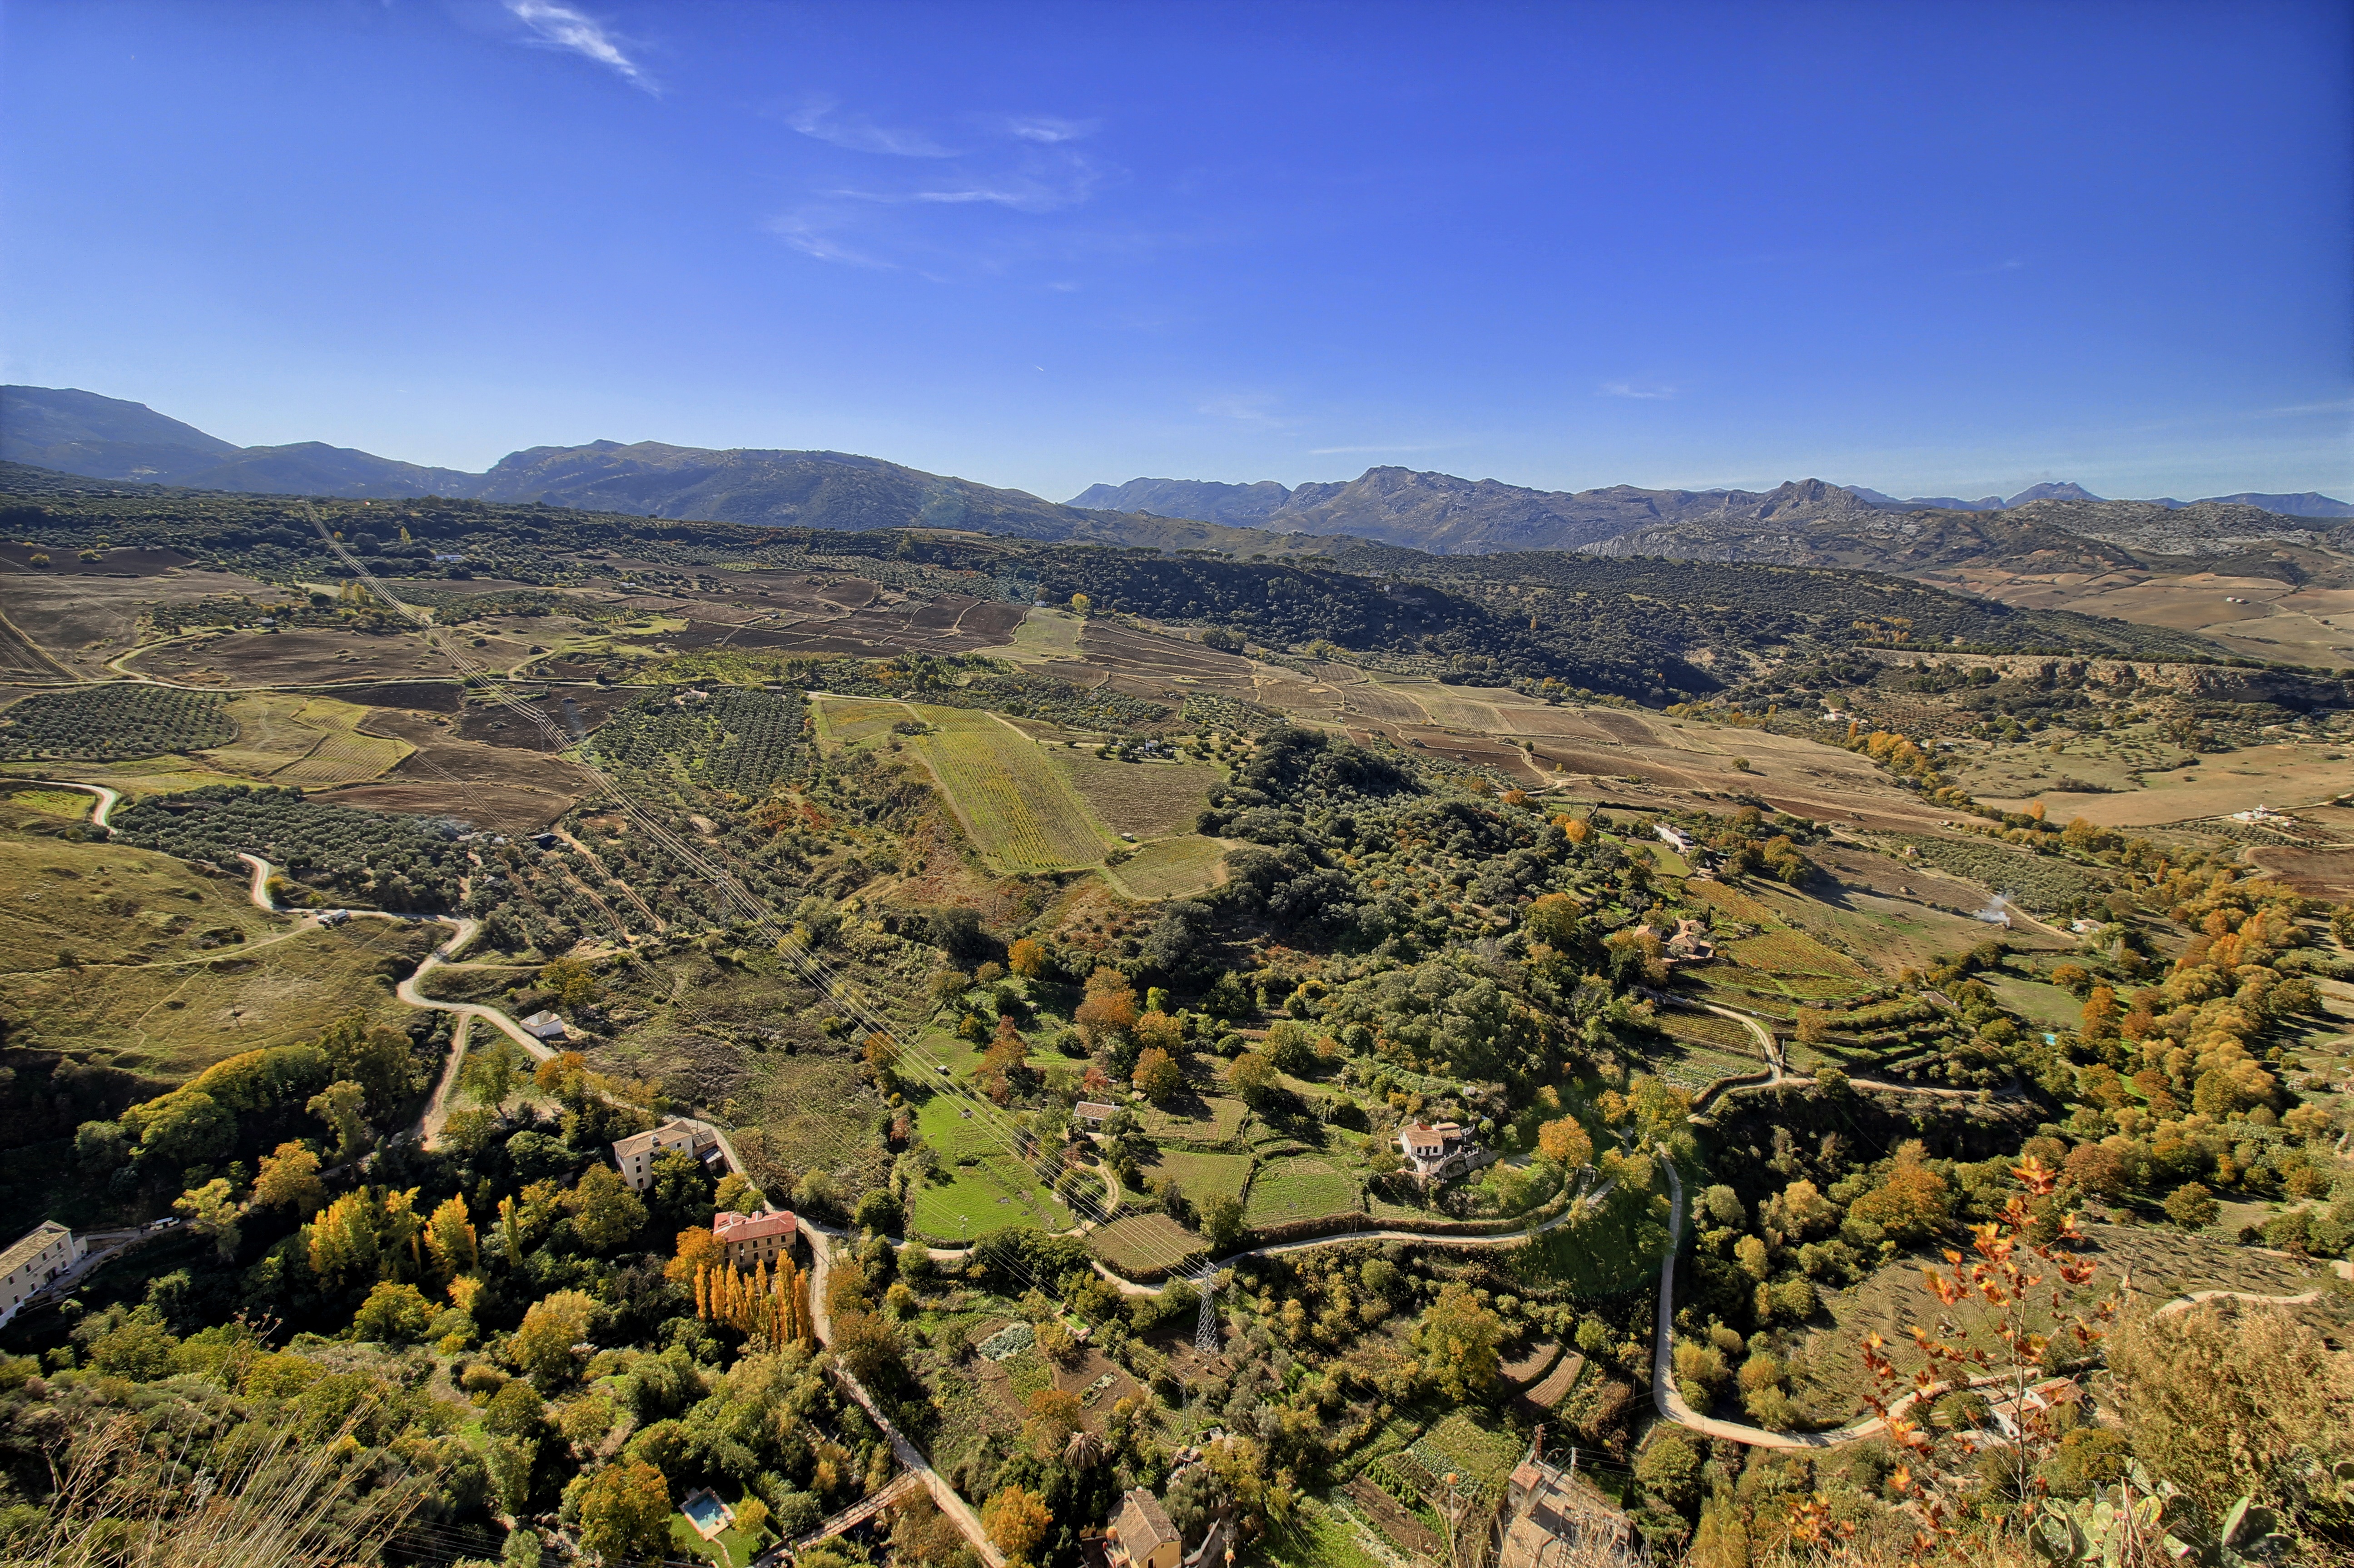
landscape, wilderness, mountain, field, hill, valley, mountain range, rustic, terrain, ridge, sierra, mountains, plateau, rural area, aerial photography, geographical feature, mountainous landforms